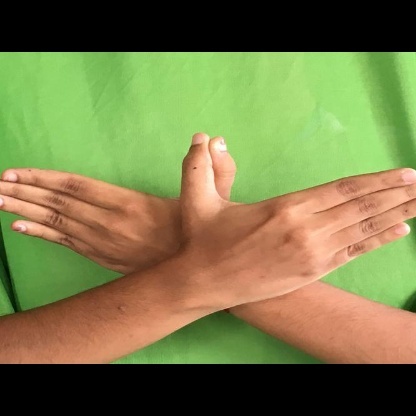
Mudra: Garuda